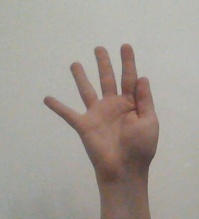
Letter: sheen